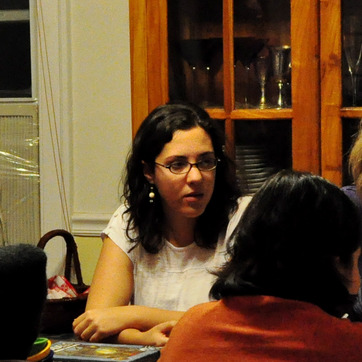
Material: skin